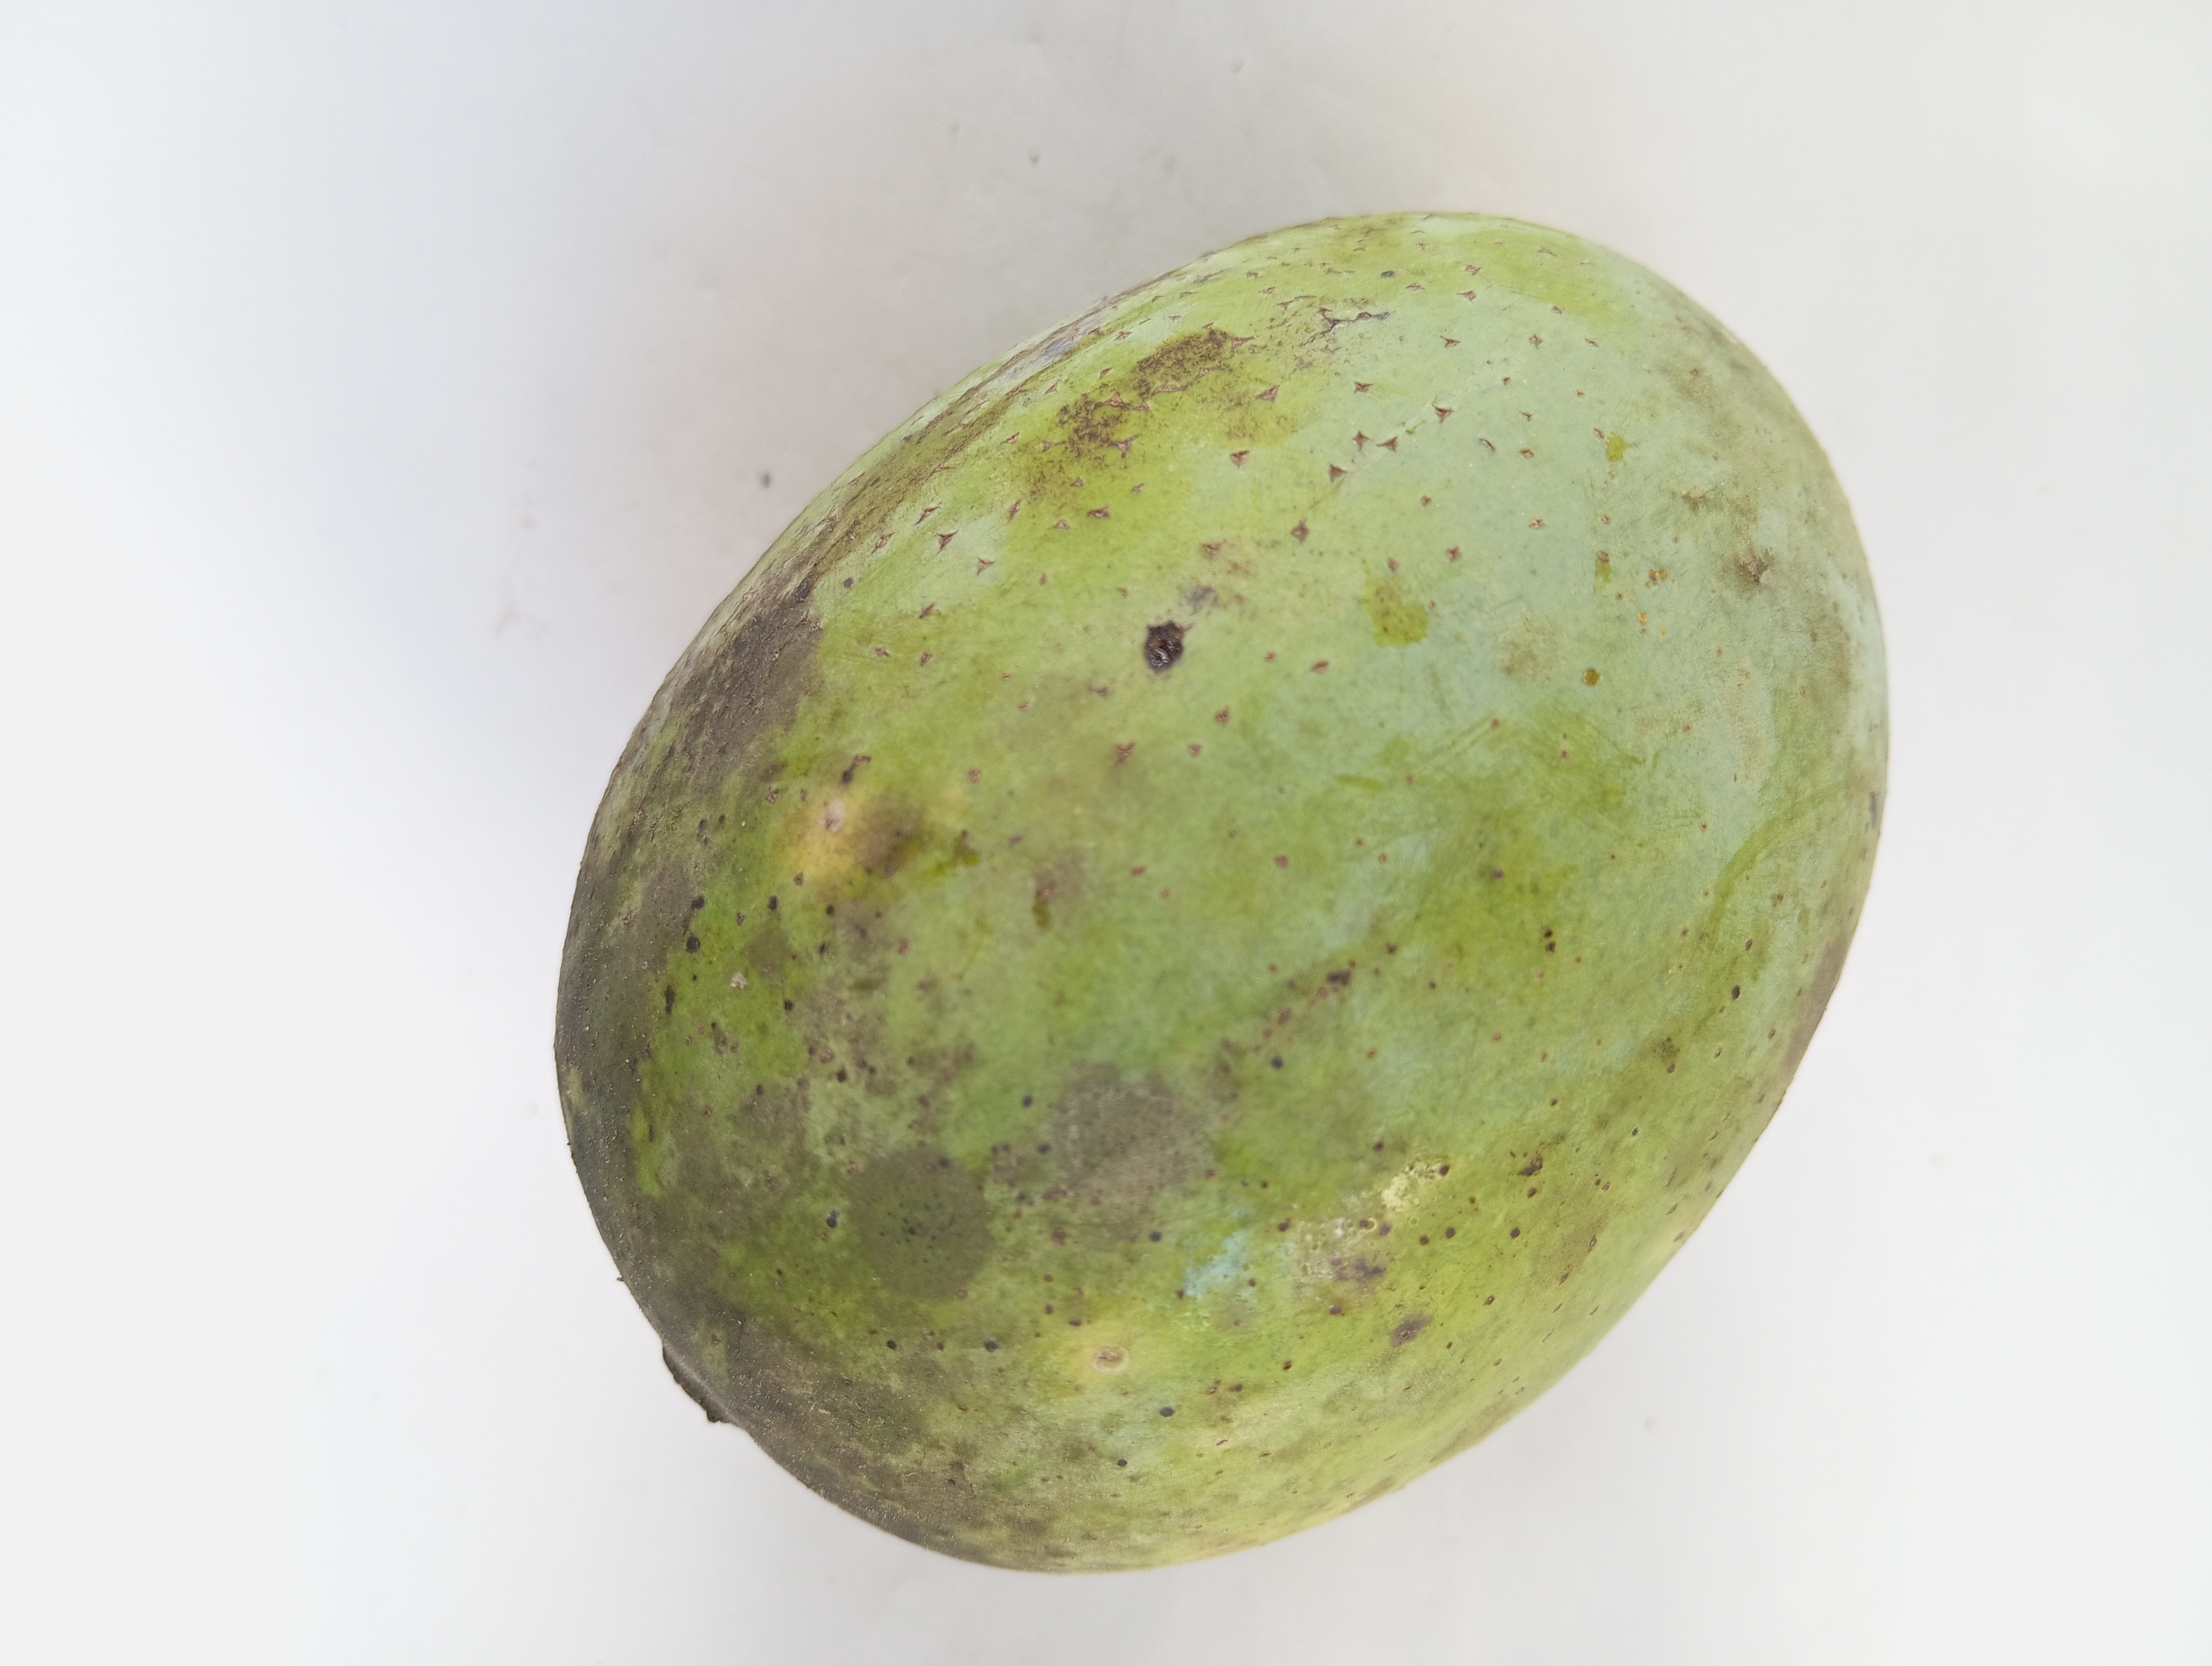
Mango variety: Langra